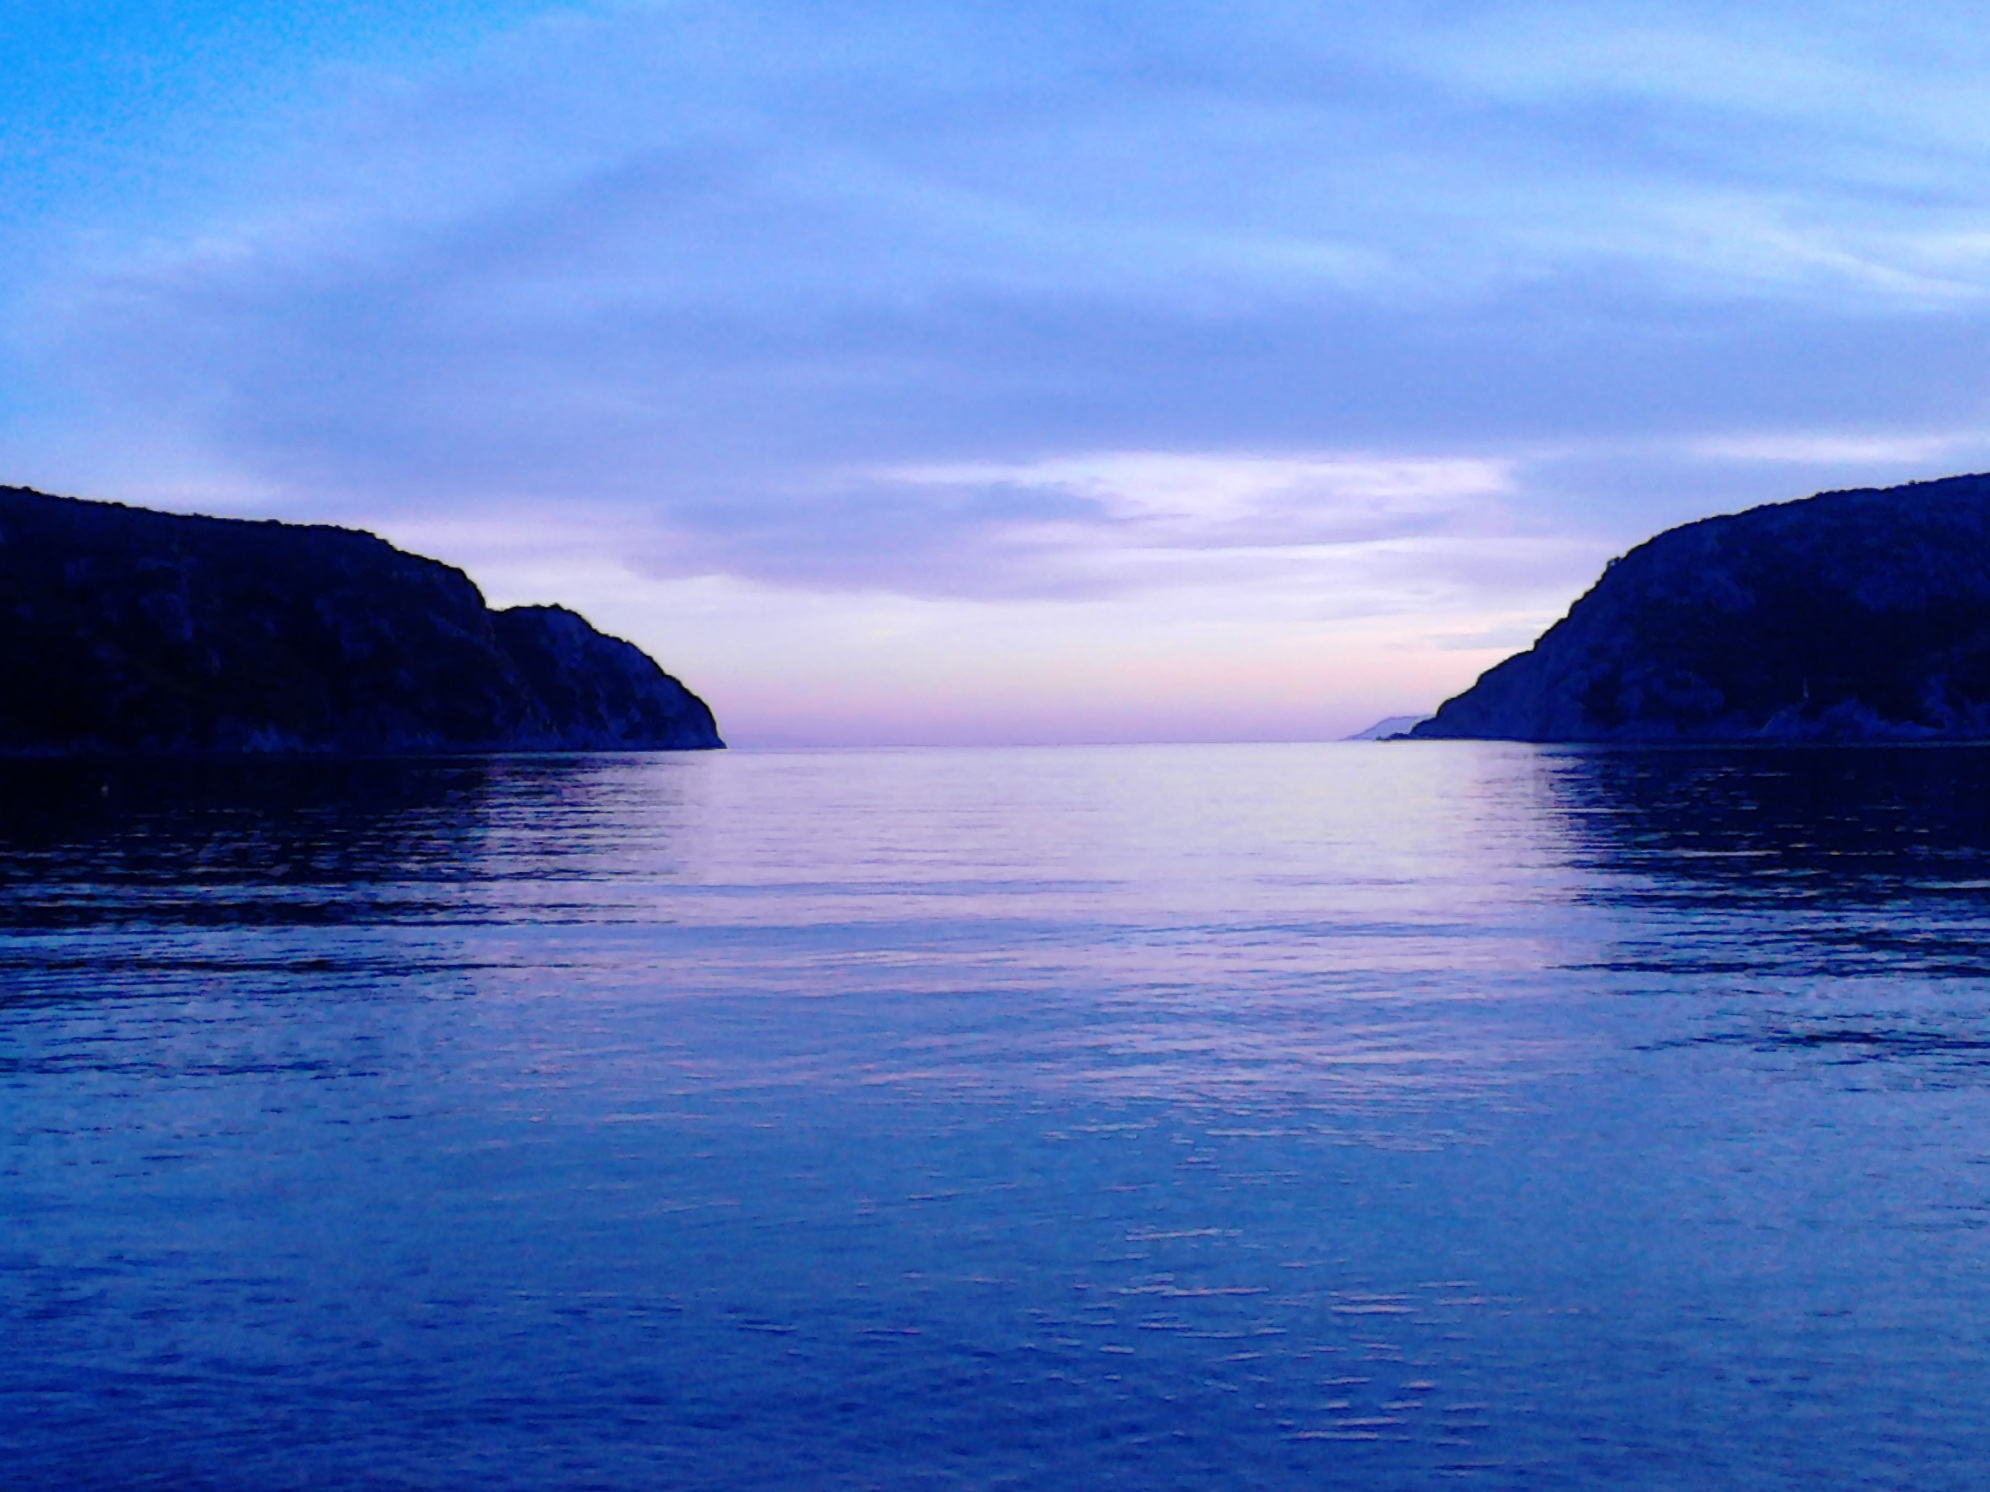
beach, landscape, sea, coast, water, nature, rock, ocean, horizon, cloud, sun, sunset, shore, wave, lake, dawn, summer, cliff, dusk, evening, cove, reflection, bay, island, terrain, body of water, loch, cape, islet, landform, wind wave